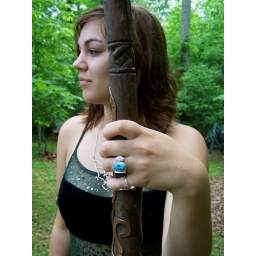
Photo under a cloud covered sky I use these in My esty shop